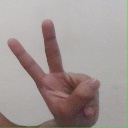
अक्षर: ऐ